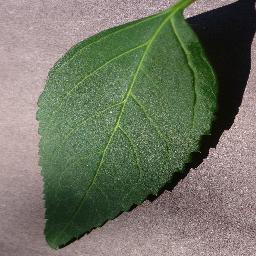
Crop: cherry
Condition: (including_sour)_healthy